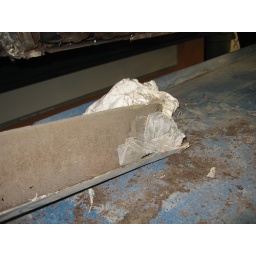
Rocker Panel off, nice piece of window screen stuffed in there